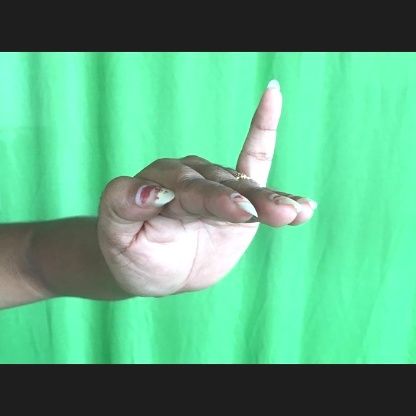
Mudra: Hamsapaksha